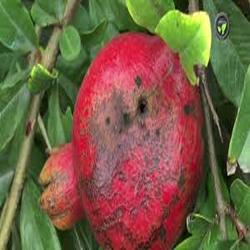
Label: Pomegranate